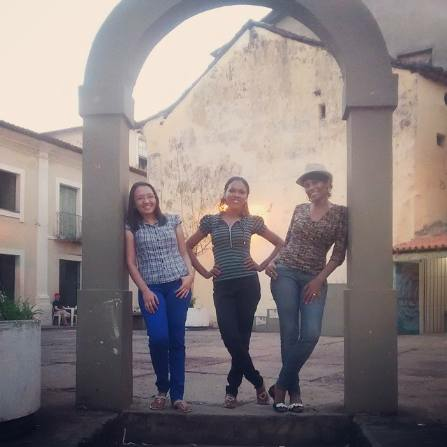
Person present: Yes